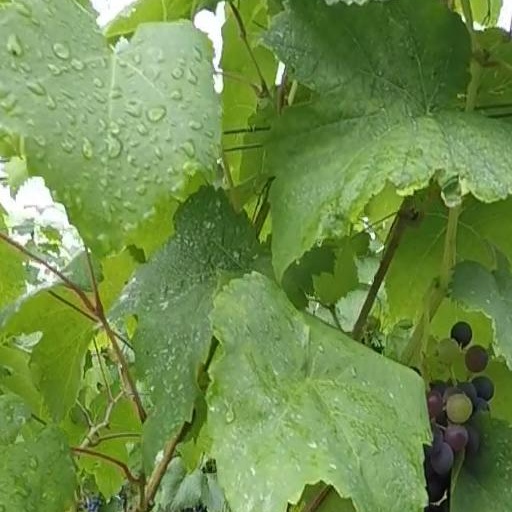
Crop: grape